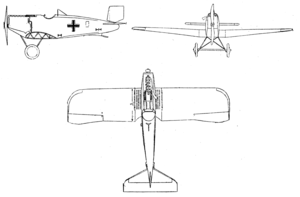
Le Junkers J 9 fut le premier avion de chasse entièrement métallique au monde. Monoplan monoplace armé de deux mitrailleuses, l'appareil fit son premier vol en avril 1918, puis désigné par les militaires allemands Junkers D.1 – le « D » de « Doppeldecker » s'appliquait aux chasseurs. Il fut fabriqué à 41 exemplaires avant l'armistice, et donc surtout utilisé en 1919 par les « Freikorps » contre les Polonais et les bolchéviks russes, en association avec les Junkers J 10 / CL.1 d'attaque au sol.